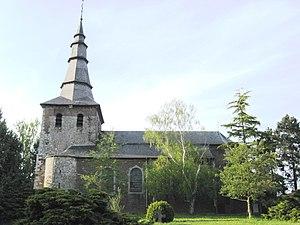
Eglise Saint-Martin à Thisnes
Thisnes est une section de la ville belge d'Hannut, située en Région wallonne dans la province de Liège.
Le diocèse de Liège, dans la province de Liège en Belgique, compte 529 paroisses. Ces paroisses sont regroupées en unité pastorale, et certaines unités pastorales forment l'un des 17 doyennés.